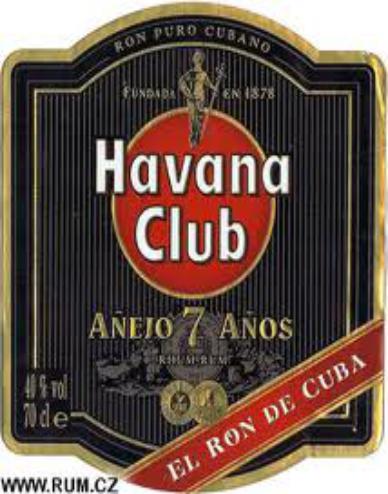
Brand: Havana Club
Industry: Necessities